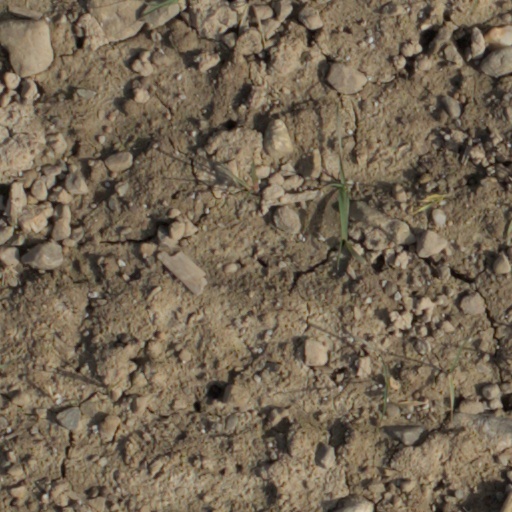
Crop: wheat